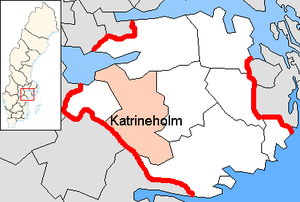
La commune de Katrineholm est une commune suédoise du comté de Södermanland. 32 258 personnes y vivent. Son chef-lieu se situe à Katrineholm.